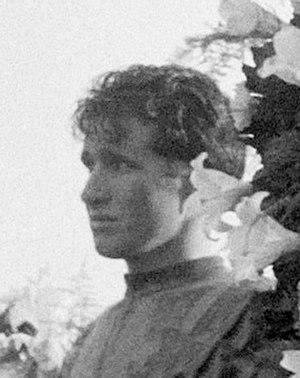
Arnaldo Pambianco est un coureur cycliste italien. Professionnel de 1957 à 1966, il a notamment remporté le Tour d'Italie 1961 devant Jacques Anquetil.